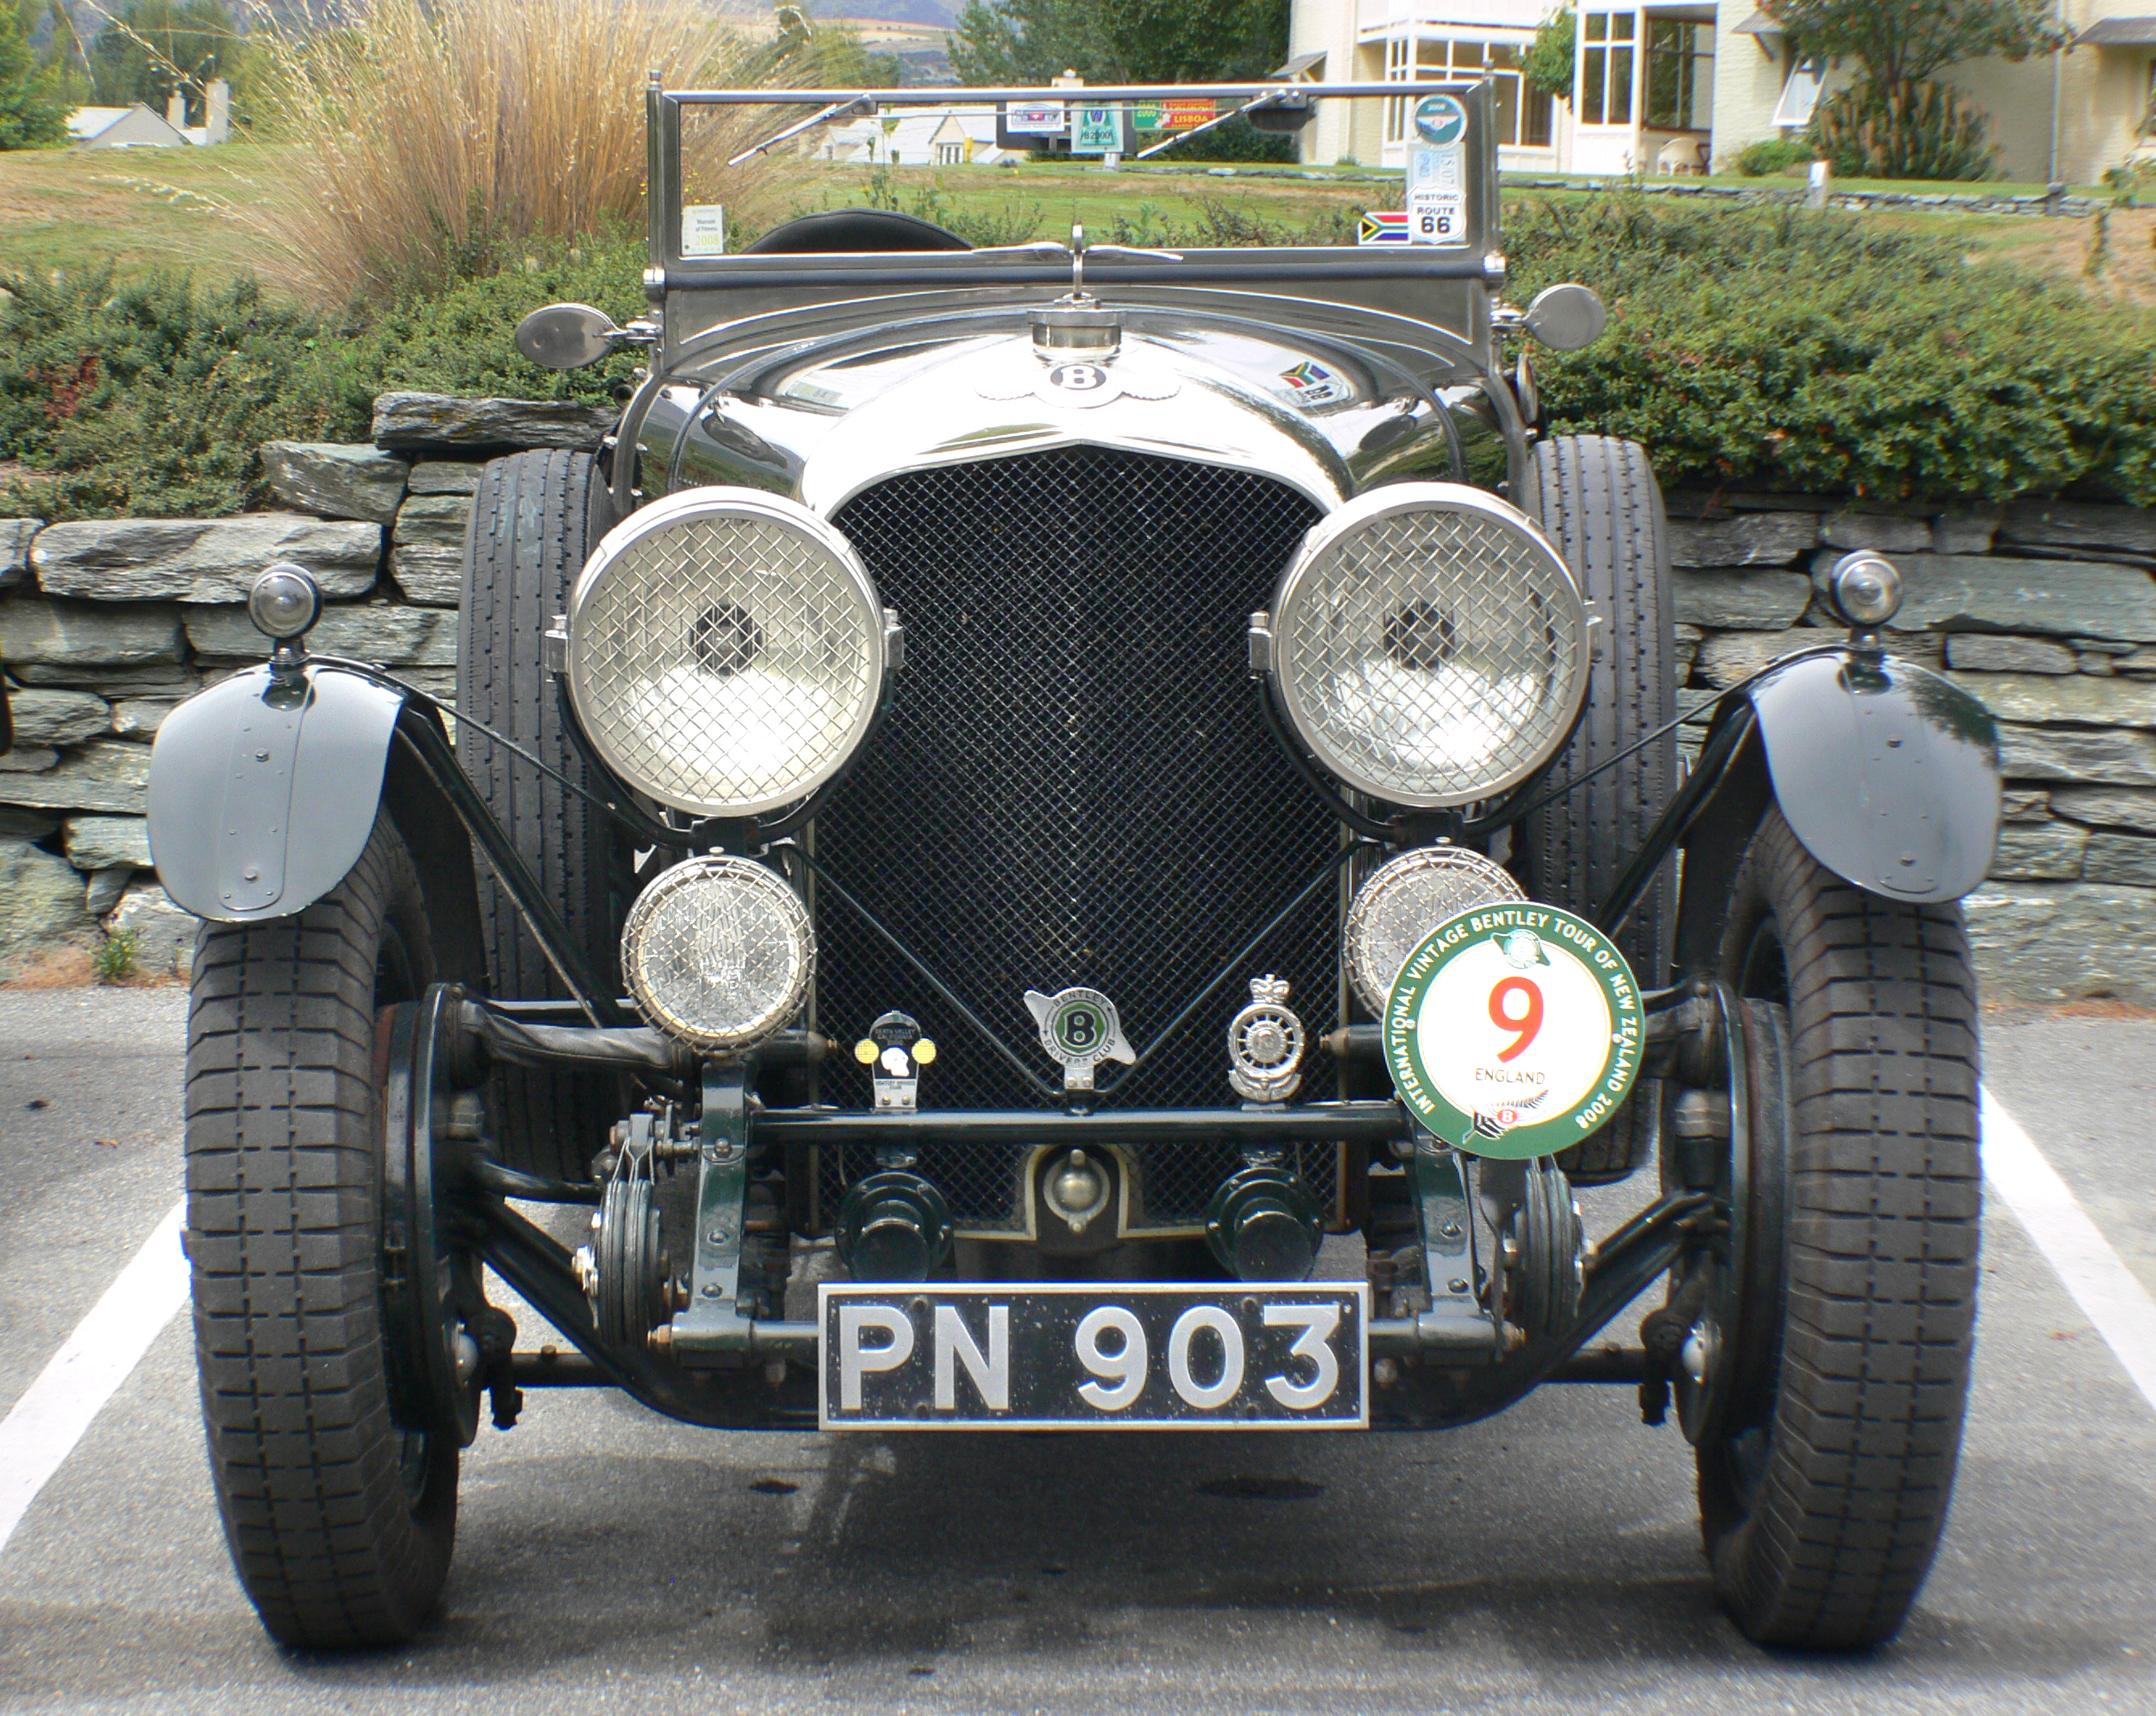
car, vehicle, classic car, sports car, vintage car, race car, cars, sportscars, racing, bridgecamera, carshows, fastcars, bentley, britishclassiccars, vintagebentleyrally, opentoptouringcar, bentleygrill, bentleyraidator, 1928bentley45vdp, antique car, land vehicle, touring car, automobile make, luxury vehicle